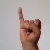
The image shows a hand gesture representing the letter 'I' in Indian Sign Language.